Katarina Ewerlöf

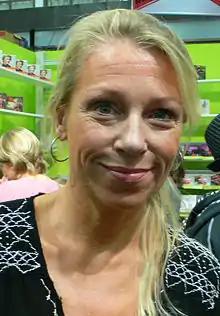
Katarina Ewerlöf at Gothenburg Book Fair 2007.

Annette Elsa Katarina Ewerlöf (born 28 December 1959) is a Swedish actress. She began acting in theater when she was 13 years old at Vår teater, a children's theater in Stockholm. Ewerlöf was educated at the theater university at the Stockholm Scene School (Scenskolan i Stockholm), and worked at the Royal Dramatic Theatre. Ewerlöf worked for many years in the 1970s and 1980s away from public attention in theaters, and had her first big hit as a major part in the TV series "Pappas flicka" in 1997. She is one of Sweden's most prolific audiobook narrators.